Kneissl

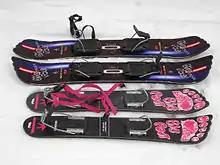
Kneissl Bigfoot skiboards

Kneissl was credited with the invention of “big foot” skis in 1990. It was also the first company to sell a carving ski in Austria.